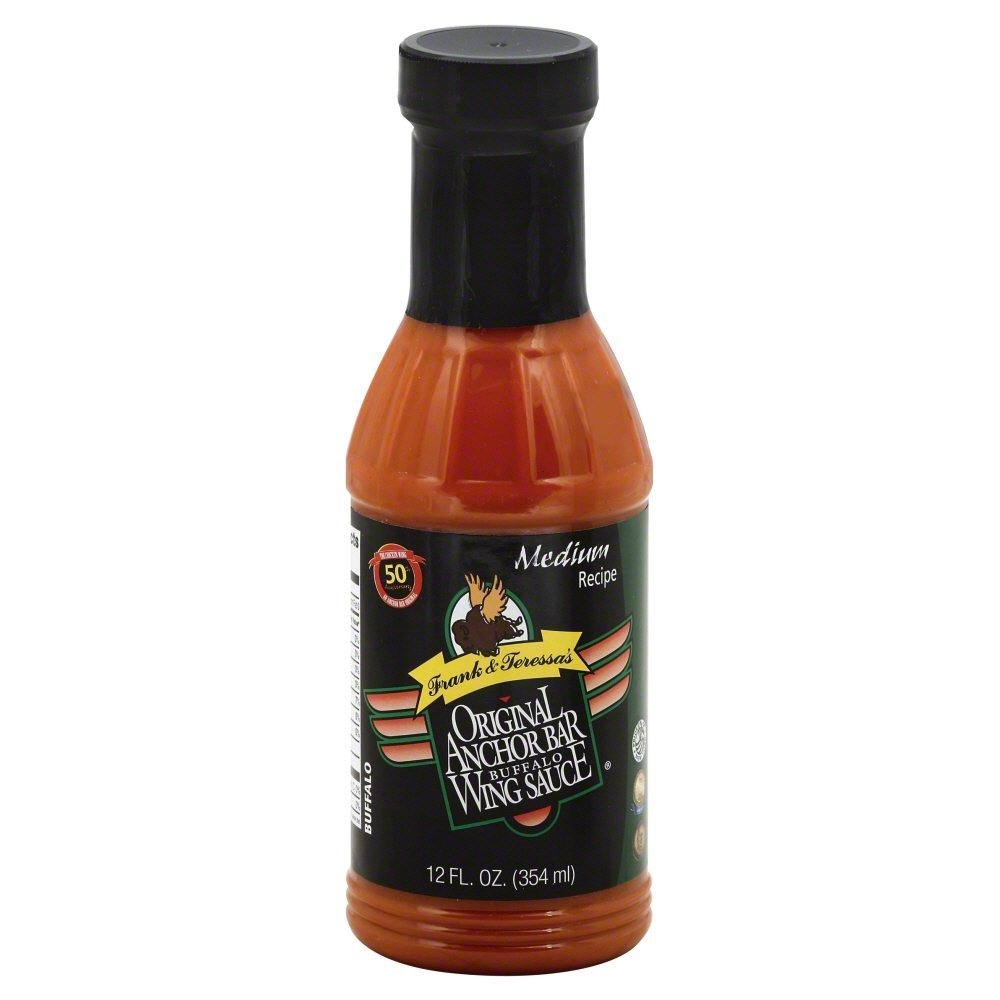
Item Name: Anchor Bar Buffalo Wing Sauce, Original, 12 Ounce (Pack of 6)
Bullet Point: Medium intensity
Value: 72.0
Unit: oz

Price: 24.69